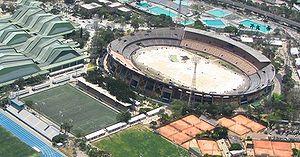
Le tournoi pré-olympique de la CONMEBOL 1968 a eu pour but de désigner les 2 nations qualifiées au sein de la zone Amérique du Sud pour participer au tournoi final de football, disputé lors des Jeux olympiques de Mexico en 1968.
Le tournoi pré-olympique de la CONMEBOL 1971 a eu pour but de désigner les 2 nations qualifiées au sein de la zone Amérique du Sud pour participer au tournoi final de football, disputé lors des Jeux olympiques de Munich en 1972.